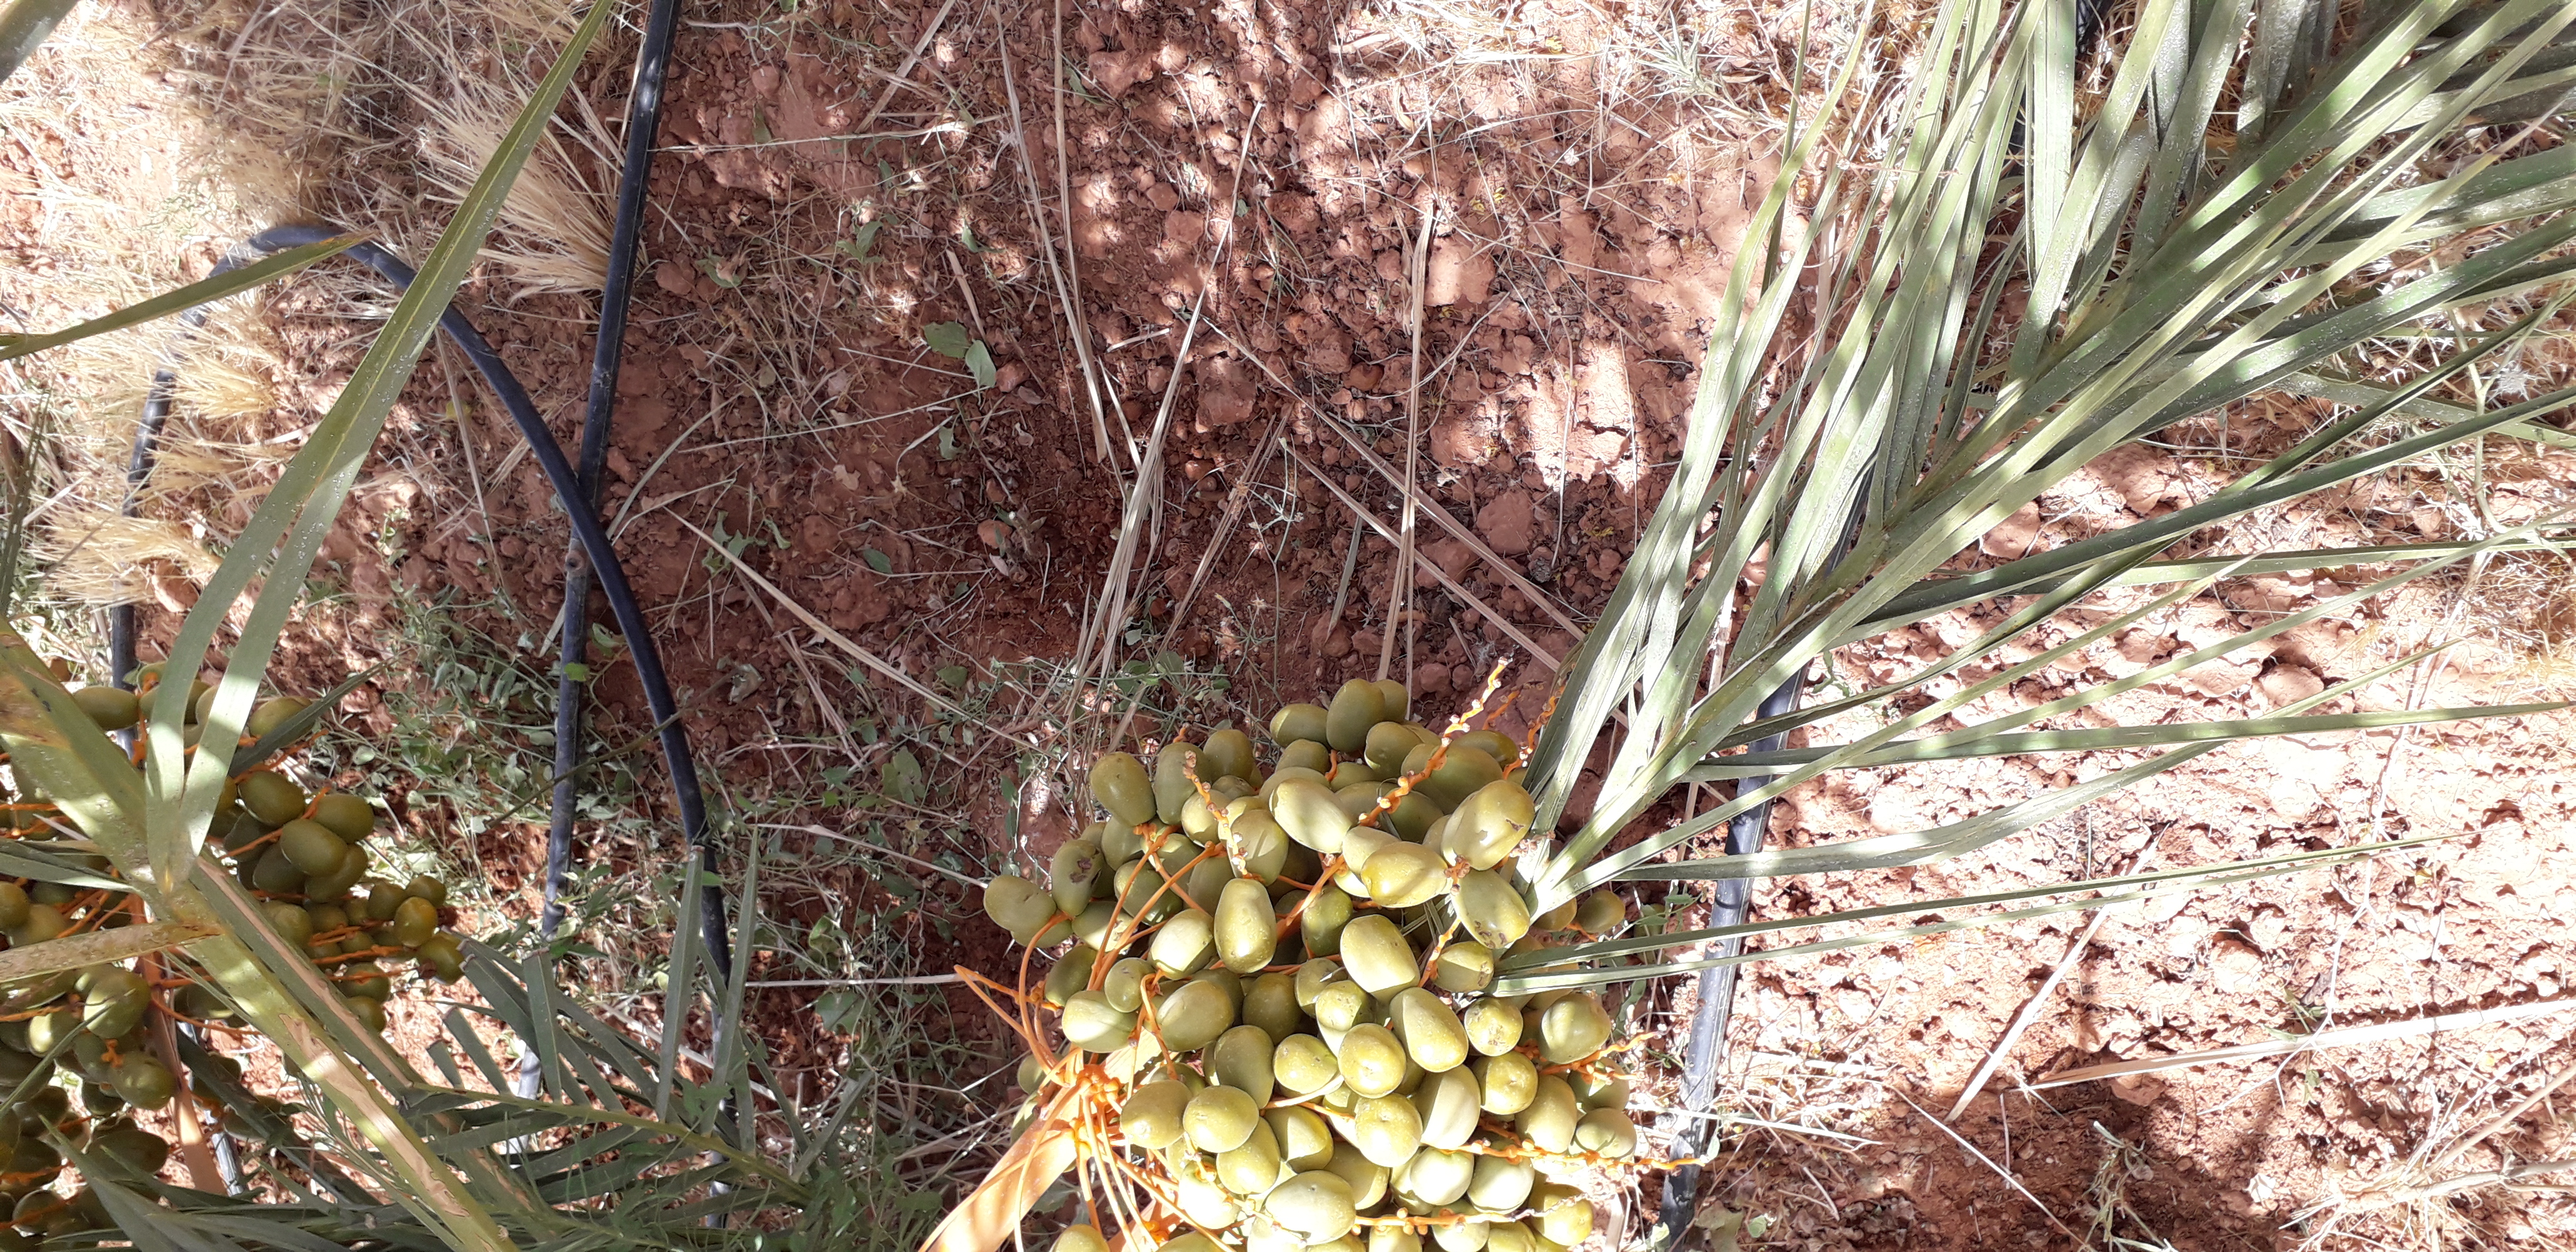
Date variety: Boufagous